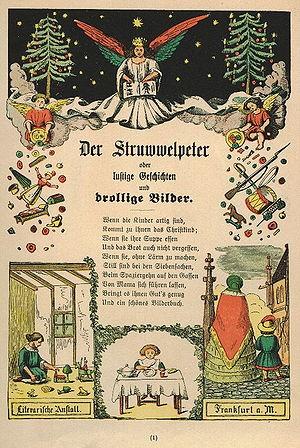
Der Struwwelpeter traduit par Crasse-Tignasse ou par Amusantes histoires et plaisantes images pour enfants de 3 à 6 ans du Dʳ Heinrich Hoffmann, est un livre de comptines allemand dont l’auteur Heinrich Hoffmann est un médecin, poète et auteur de livres pour enfants. Ce livre traite avec humour de ce qu’il ne faut pas faire, allant de mal se tenir à table à se moquer des étrangers, en passant par faire du mal aux bêtes. Il s’agit d’un vrai recueil de leçons de morale édulcoré pour enfants. Ce livre a été traduit dans plusieurs langues. Hoffmann parle aussi de sujets délicats dans son livre : l'une des comptines tourne autour du thème de l’anorexie. On peut trouver ce livre chez de nombreux pédopsychiatres allemands.